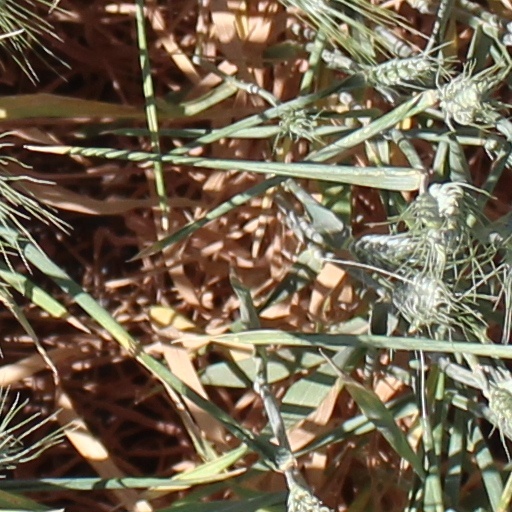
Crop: wheat